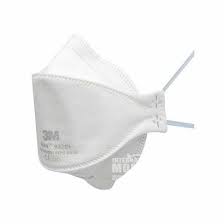
Waste category: trash